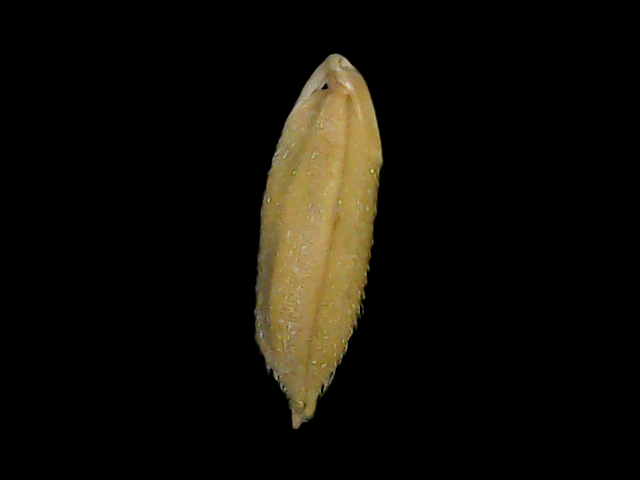
Rice variety: Bd49